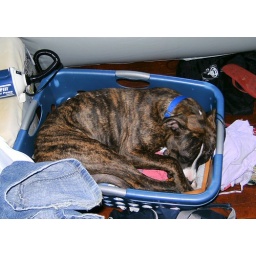
Kane sleeping in a laundry basket